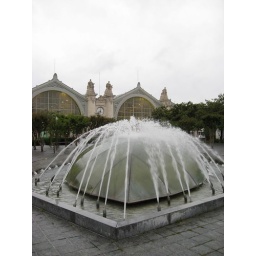
day 8 Tours, fountain in front of train stationthought this was a glass roofbut just a bronze turtle shell